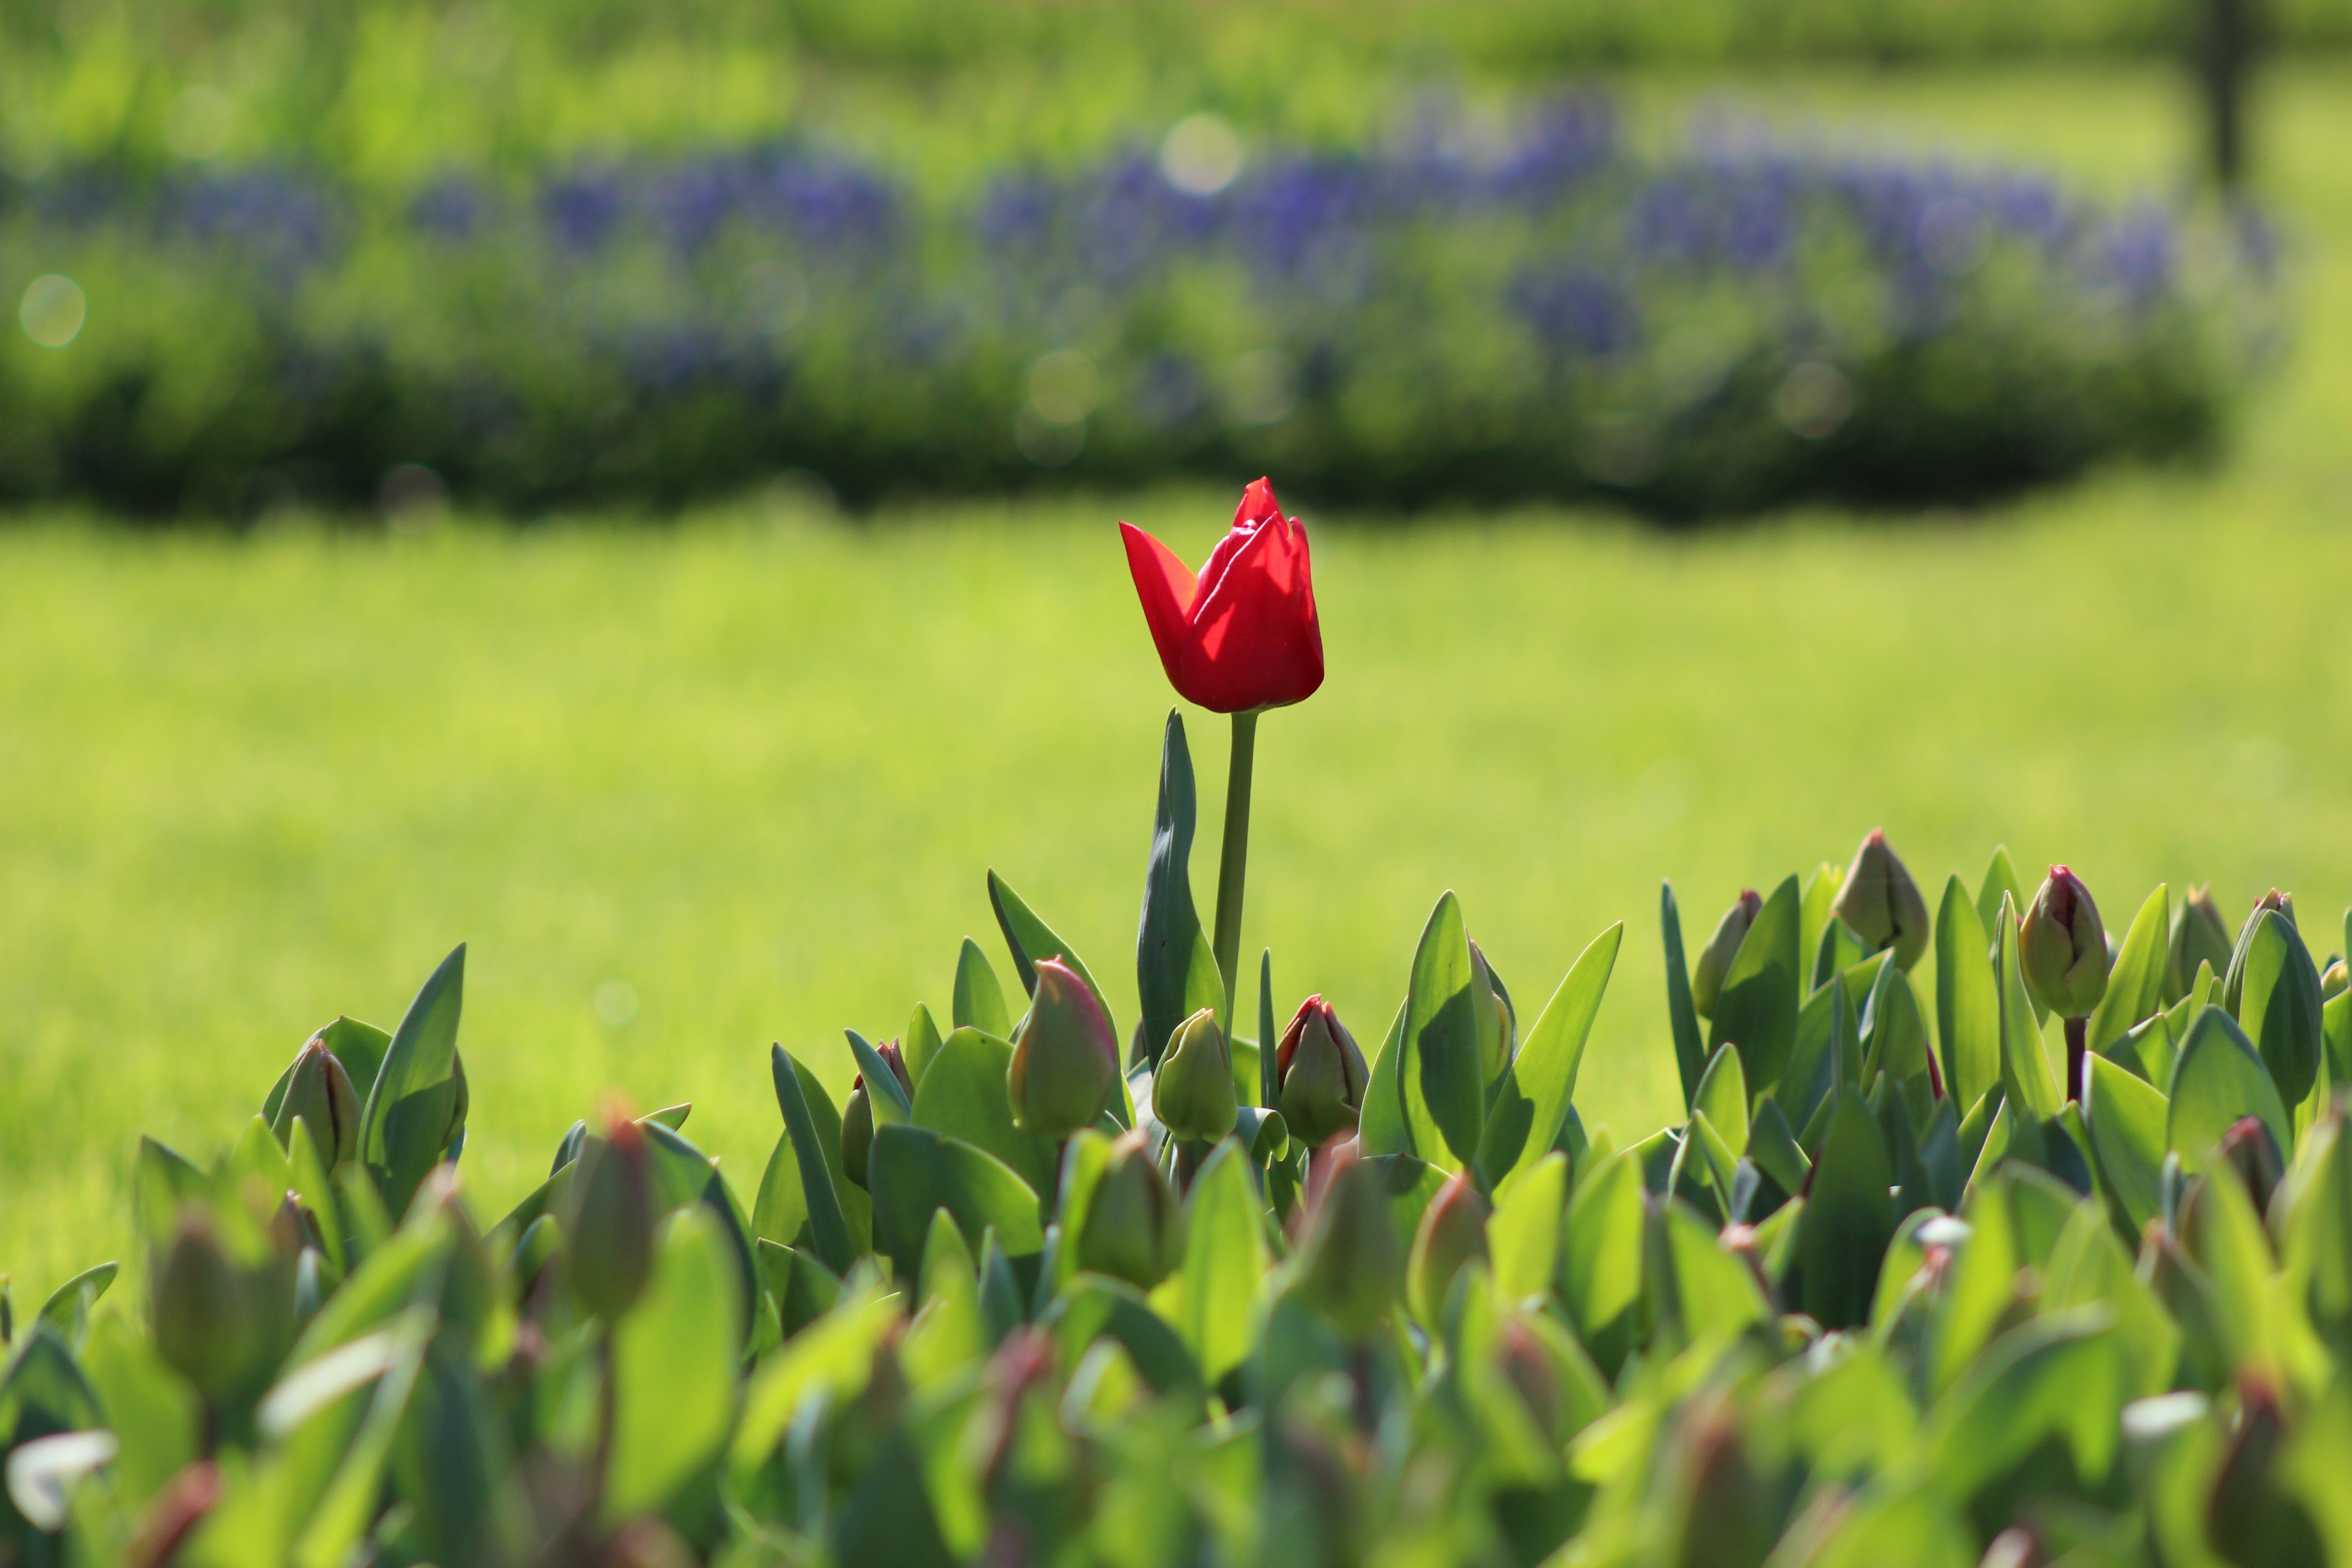
nature, grass, blossom, plant, field, lawn, meadow, leaf, flower, tulip, spring, green, red, botany, flora, wildflower, flowers, istanbul, beautiful, tulips, macro photography, natural turkey, flowering plant, land plant